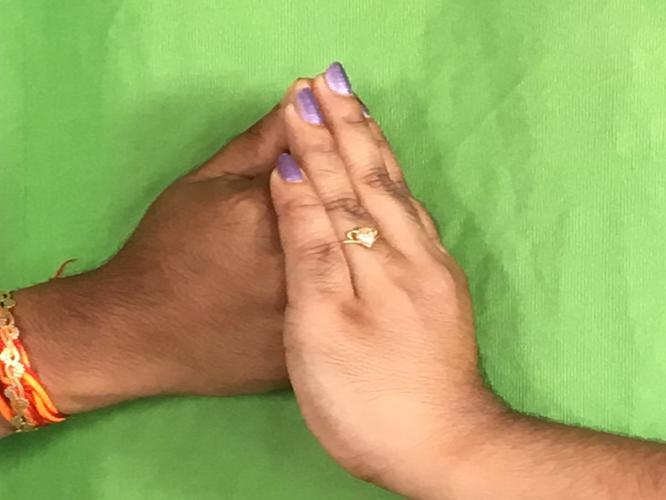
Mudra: Shanka
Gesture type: double_hand